Bernardino Genga

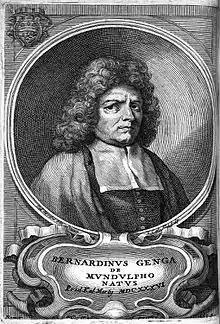
Bernardino Genga

Bernardino Genga (1620–1690) was a scholar of Classical medical texts, editing several works of Hippocrates. He also had a great interest in the preparation of anatomical specimens as well as the anatomy of ancient Greek and Roman sculpture. These interests led to his work at the French Academy in Rome, where he taught anatomy to artists.